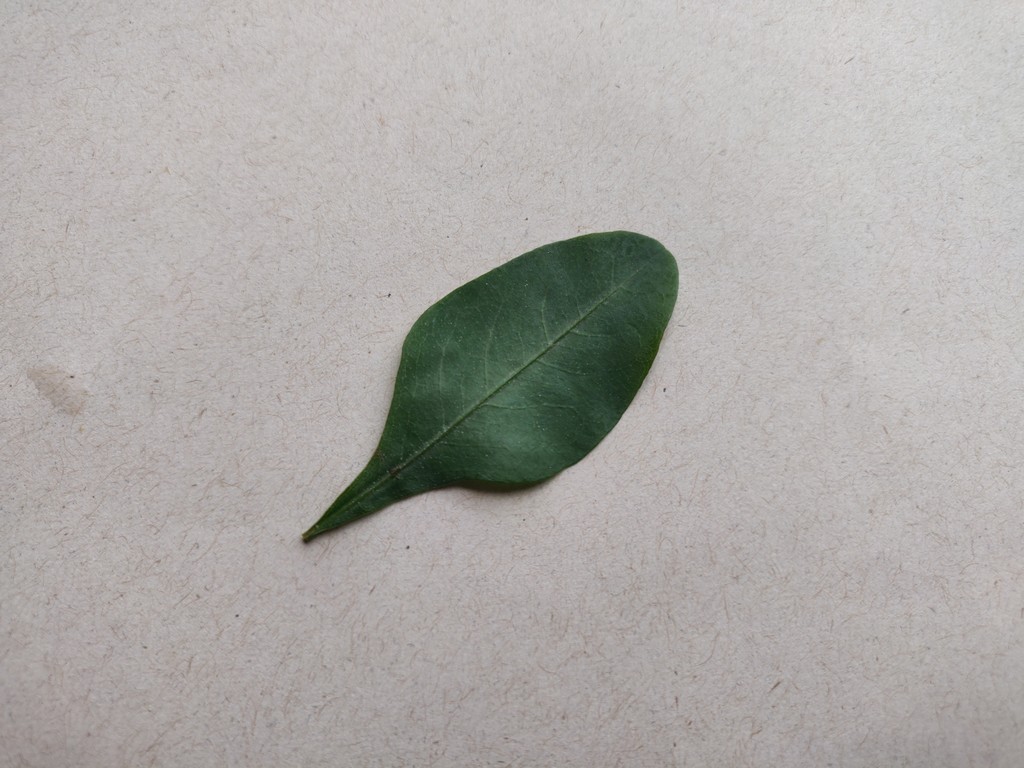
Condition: Healthy
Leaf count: single
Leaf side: front